Stream (film)

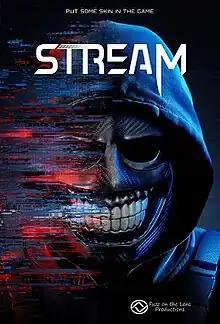
Theatrical release poster

Stream is a 2024 American slasher film co-produced, co-written, edited and directed by Michael Leavy, and starring Jeffrey Combs, Charles Edwin Powell, Tim Reid, Dee Wallace, Wesley Holloway, Sydney Malakeh, Jason Leavy, David Howard Thornton, Liana Pirraglia, Mark Haynes, Daniel Roebuck, Mark Holton, Felissa Rose, Danielle Harris, and Tony Todd in one of his final works before he died. It tells the story of a family vacationing at a small hotel as its apparent owner unleashes four masked killers on them while live-streaming the activities.